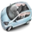
Label: automobile